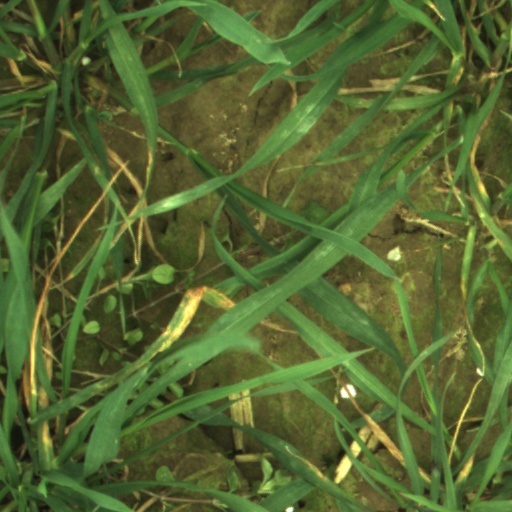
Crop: wheat